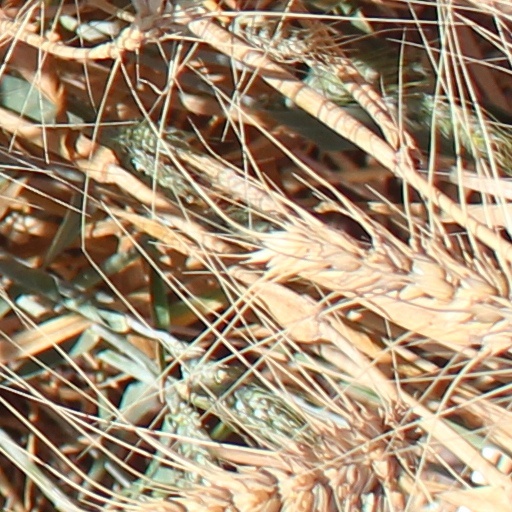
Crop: wheat